RV Belgica (1884)

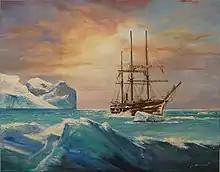
Belgica, painting (2012) by the Belgian painter Yasmina

in 1901, "Belgica" was chartered as a supply vessel for the Baldwin-Ziegler Polar Expedition. Captain Johan Bryde was to lay supply caches in northeastern Greenland, where the expedition hoped to return from the pole. On Shannon Island and Bass Rock, Bryde erected prefabricated houses made by Swedish company and stocked them with coal, tins of food, kayaks, balloons and a hydrogen generator.